Giotto Dainelli

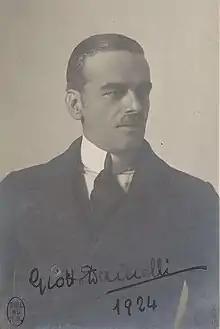
In 1924

Giotto Dainelli Dolfi (19 May 1878 - 16 November 1968) was an Italian geographer, geologist, paleontologist, traveller and writer. Dainelli travelled in Eritrea, Africa, and to the Himalayas. He was a supporter of Italian fascism but was not a signatory of the Manifesto of Race.